Corona, California

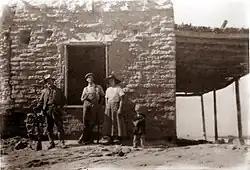
Temescal Butterfield stage station Corona in 1860

Corona was founded at the height of the Southern California citrus boom in 1886, and is situated at the upper end of the Santa Ana River Canyon, a significant pass through the Santa Ana Mountains. The town of Corona was once the "Lemon Capital of the World". A museum there presents the lemon's former role in the local economy. The city's name means crown in Spanish due to the circular shape of a crown and the circular shape of Grand Blvd. The nickname of Corona is "The Circle City" from the unique layout of its streets, with a standard grid enclosed by the circular Grand Boulevard, in circumference. The street layout was designed by Hiram Clay Kellogg, a civil engineer from Anaheim who was an influential figure in the early development of Orange County.